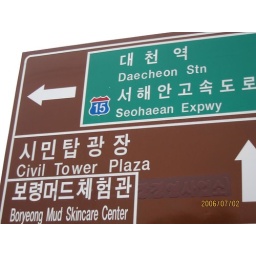
road sign near Daecheon Beach-01